Allen House (Shrewsbury, New Jersey)

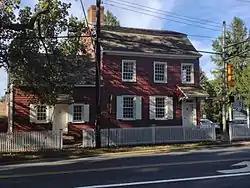

The Allen House is located in the borough of Shrewsbury in Monmouth County, New Jersey, United States. The historic house, which would later function as a tavern, was built around 1710 as a second residence for the Stillwell family of New York. Richard, a wealthy merchant, and his wife Mercy had eight children who were brought up primarily in Shrewsbury. By 1754, after Richard and Mercy had died, their heirs sold the property to Josiah Halstead who transformed the home into the Blue Ball Tavern, "the most noted tavern in Shrewsbury." Taverns served as community centers in the 18th century as much as places to drink and eat. The Vestry of Christ Church held meetings there as did the Shrewsbury Library Company and the Monmouth County Circuit Court.